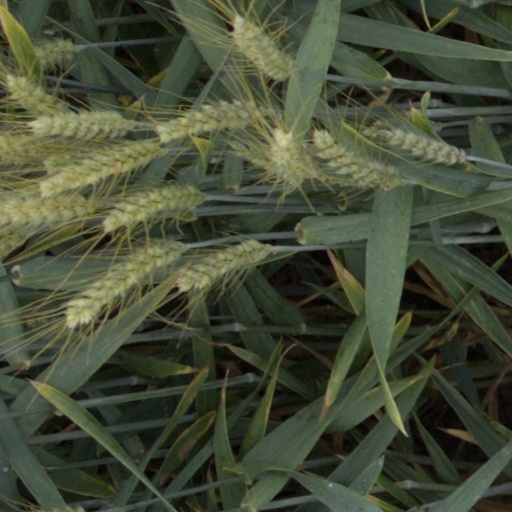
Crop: wheat